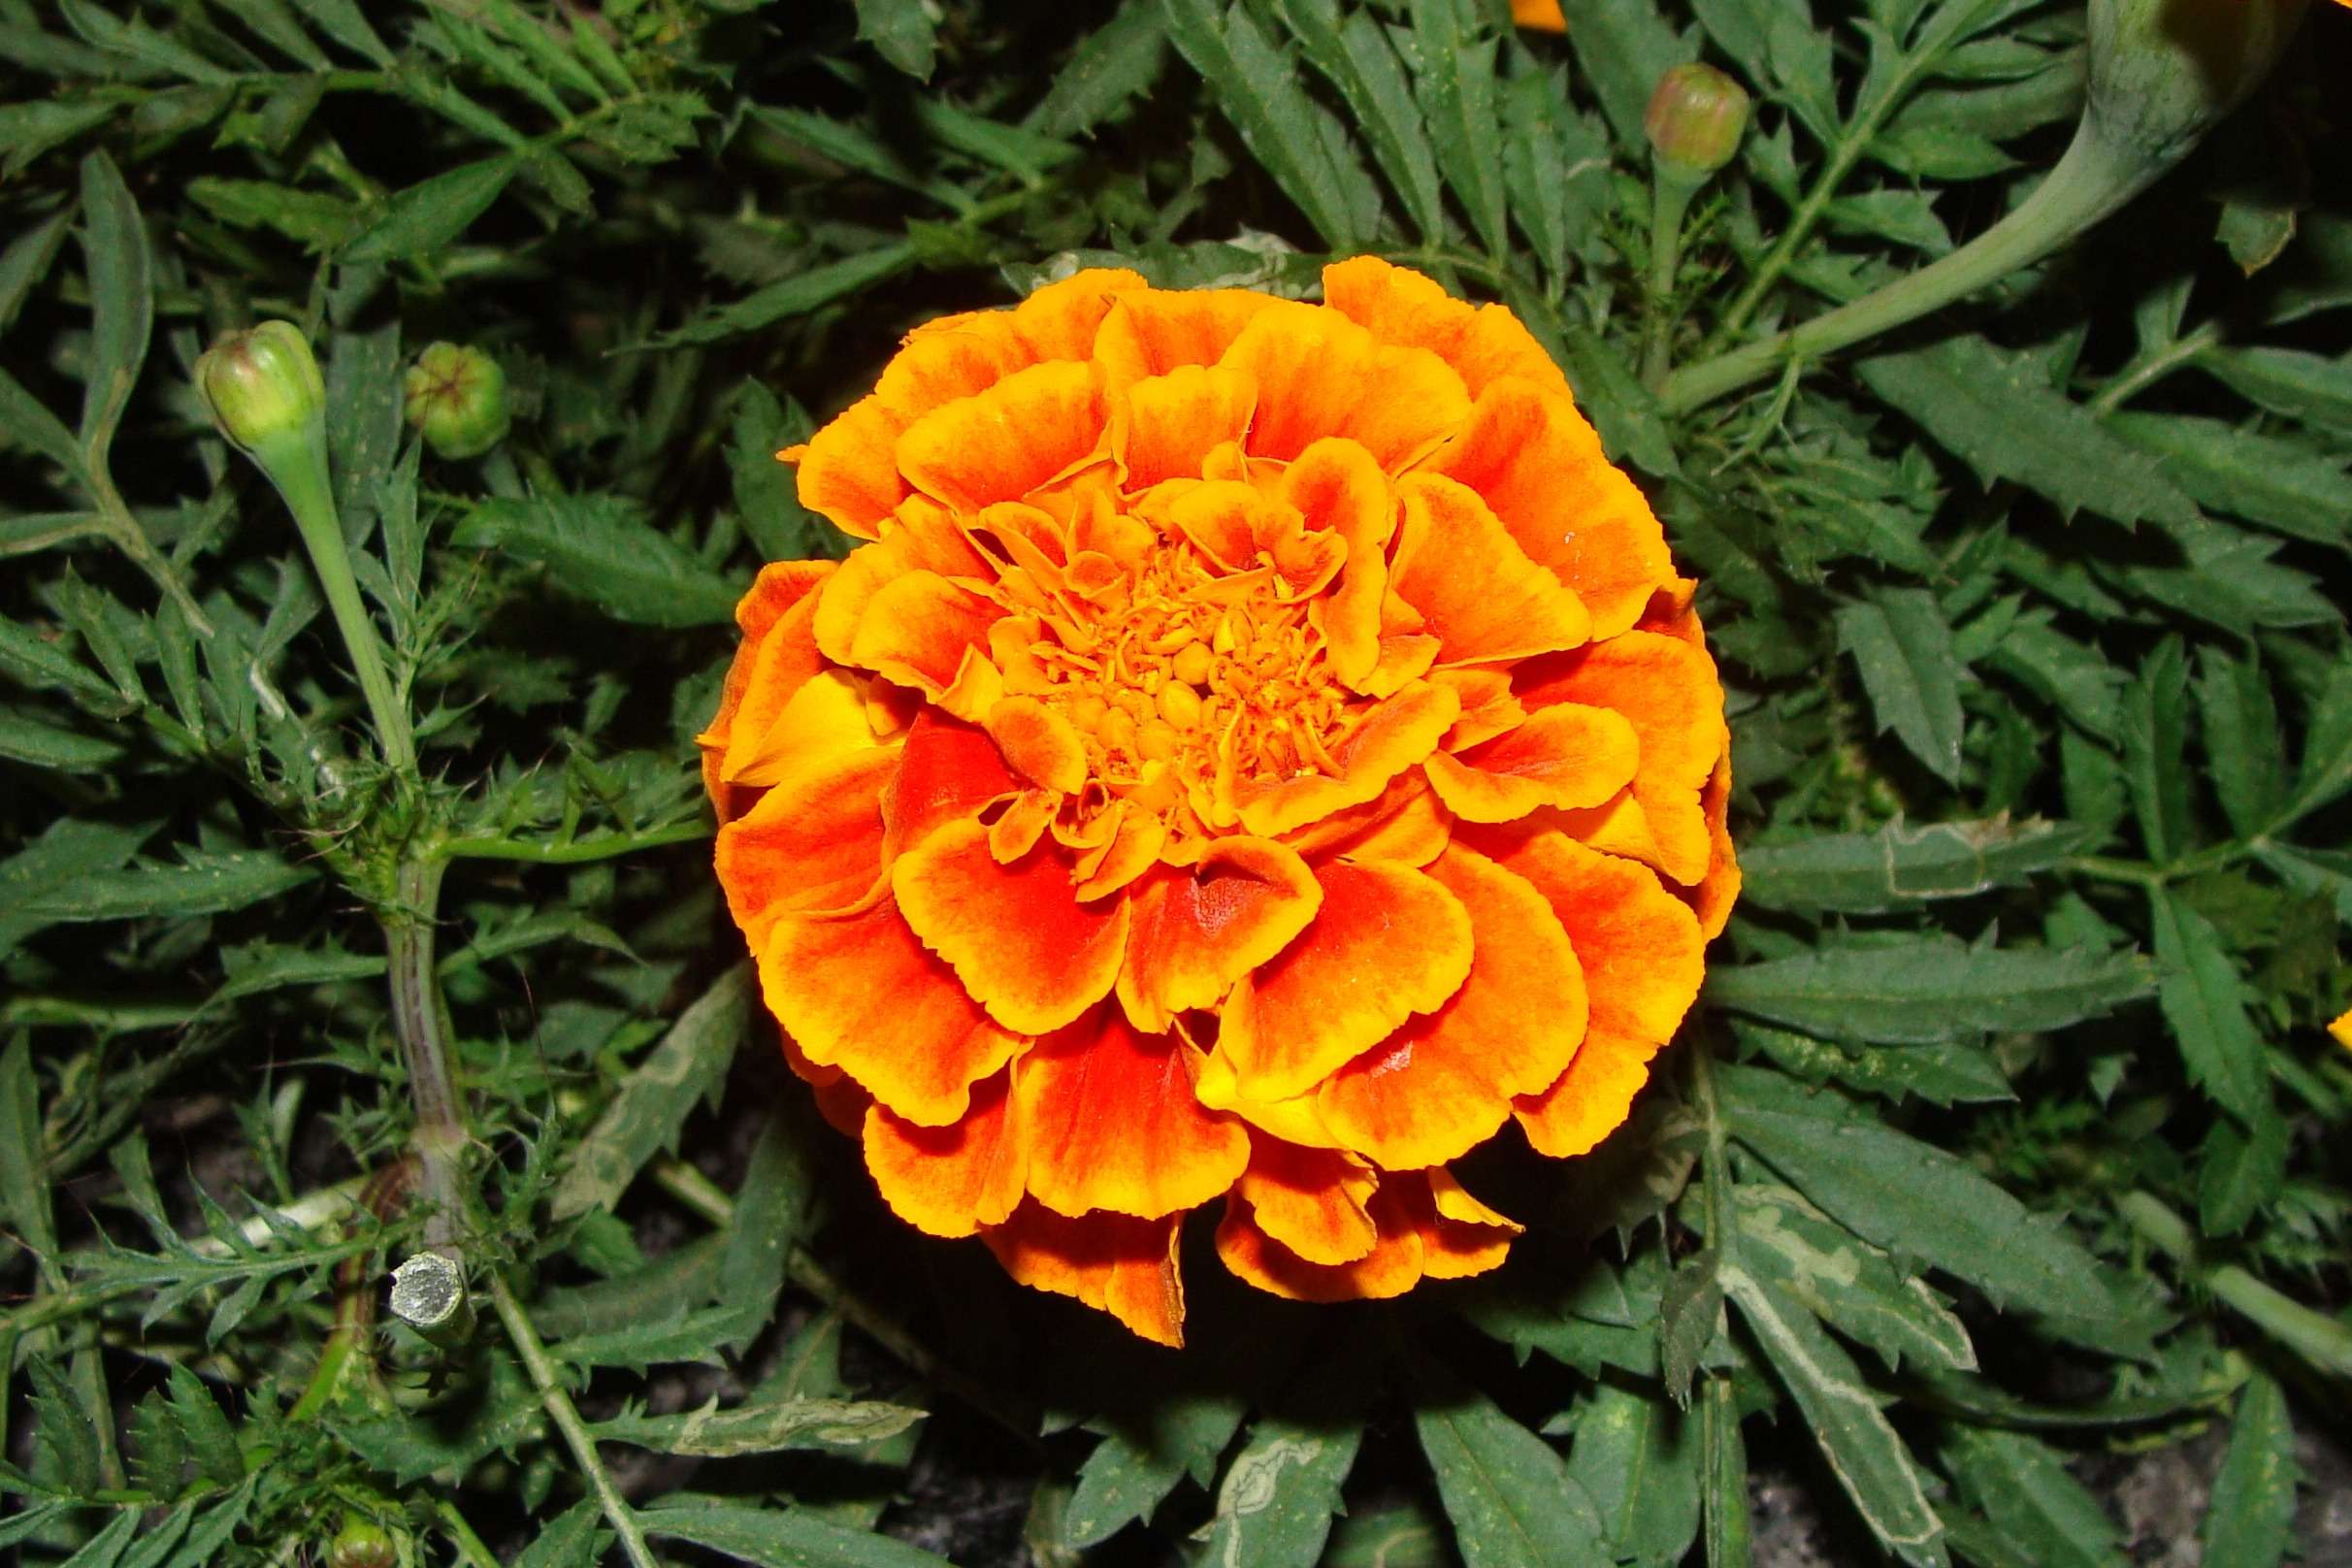
nature, blossom, plant, stem, leaf, flower, petal, bloom, floral, environment, herb, natural, botany, yellow, agriculture, flora, botanical, wildflower, outdoors, vegetation, horticulture, organic, marigold, macro photography, flowering plant, calendula, annual plant, land plant